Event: Nepal Earthquake
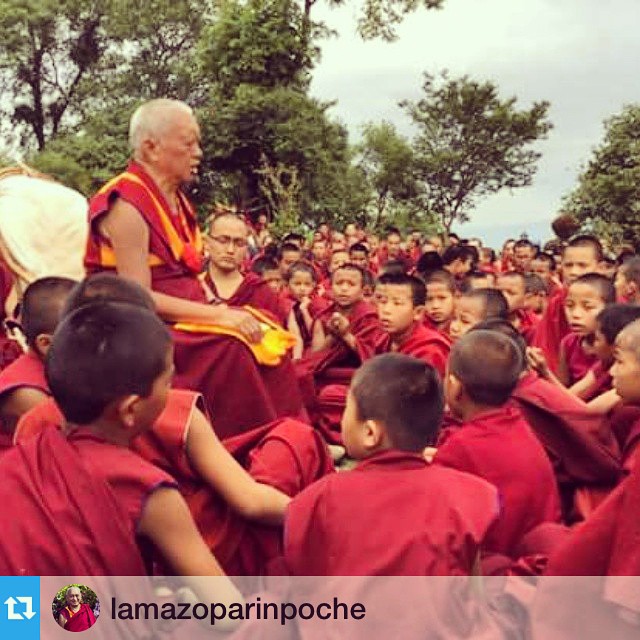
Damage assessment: no_damage